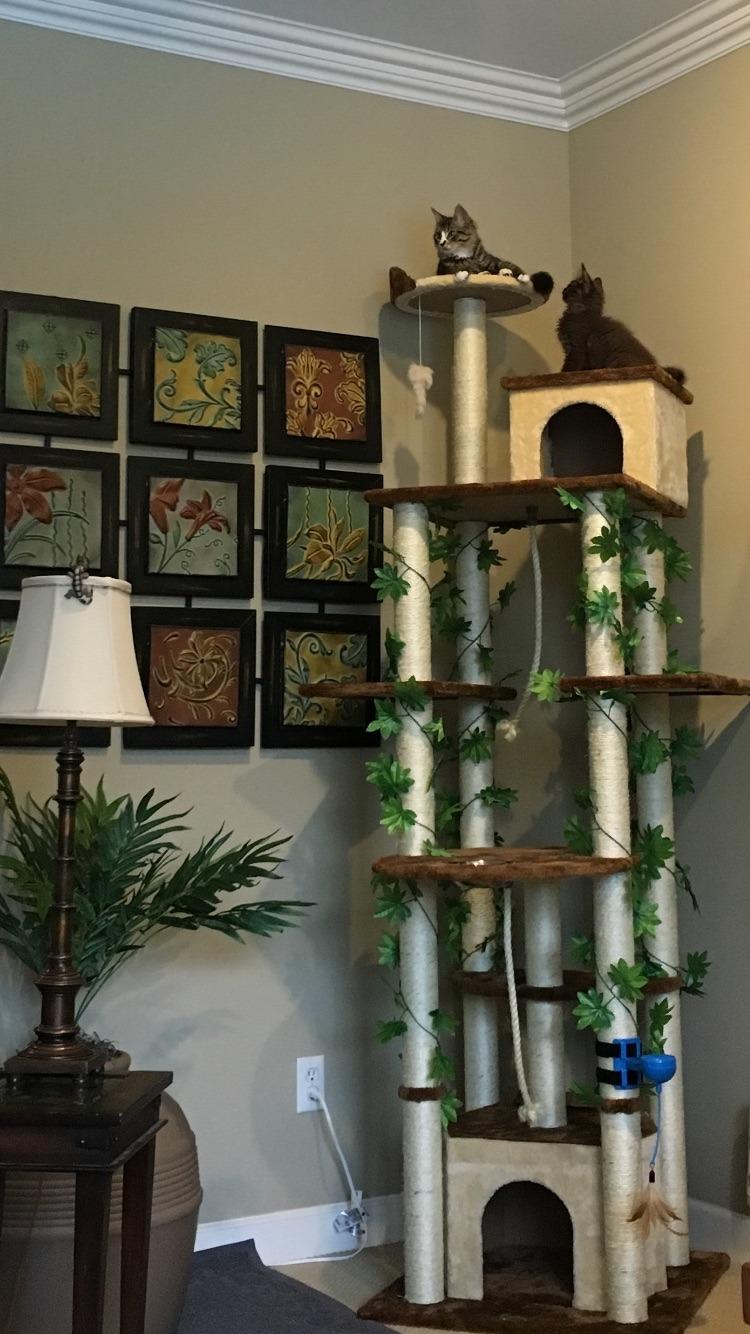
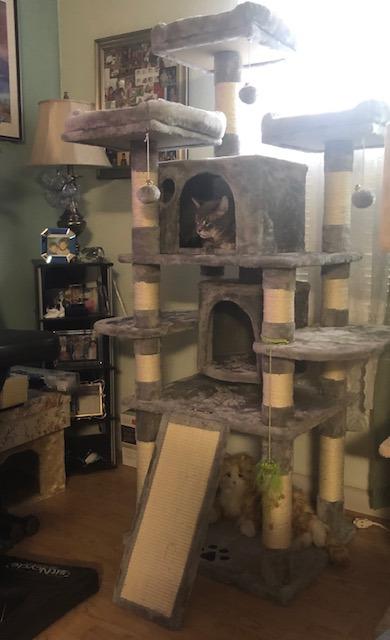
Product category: items_cat tree
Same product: no